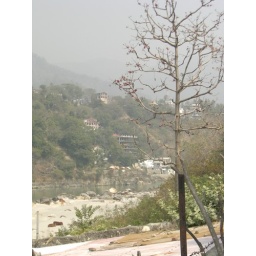
View of the white sand beach by the river